Celtic Britons

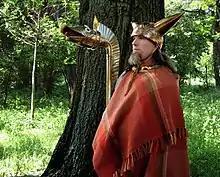
Celtic warrior recreation, including carnyx and a replica of the Waterloo Helmet

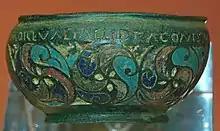
The Staffordshire Moorlands Pan

In Celtic studies, 'Britons' refers to native speakers of the Brittonic languages in the ancient and medieval periods, "from the first evidence of such speech in the pre-Roman Iron Age, until the central Middle Ages".